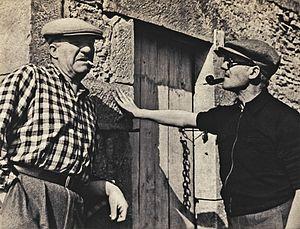
Fernand Léger et Le Corbusier devant la maison Zervos, 1937
La maison Zervos, surnommée « la Goulotte », est une maison de Vézelay rénovée et aménagée entre 1937 à 1943 par l'architecte Jean Badovici, avec la participation supposée d'Eileen Gray.